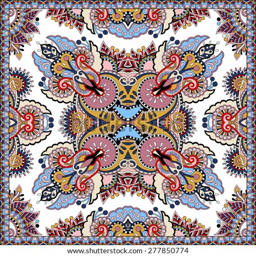
traditional ornamental floral paisley bandanna .